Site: brandenburg
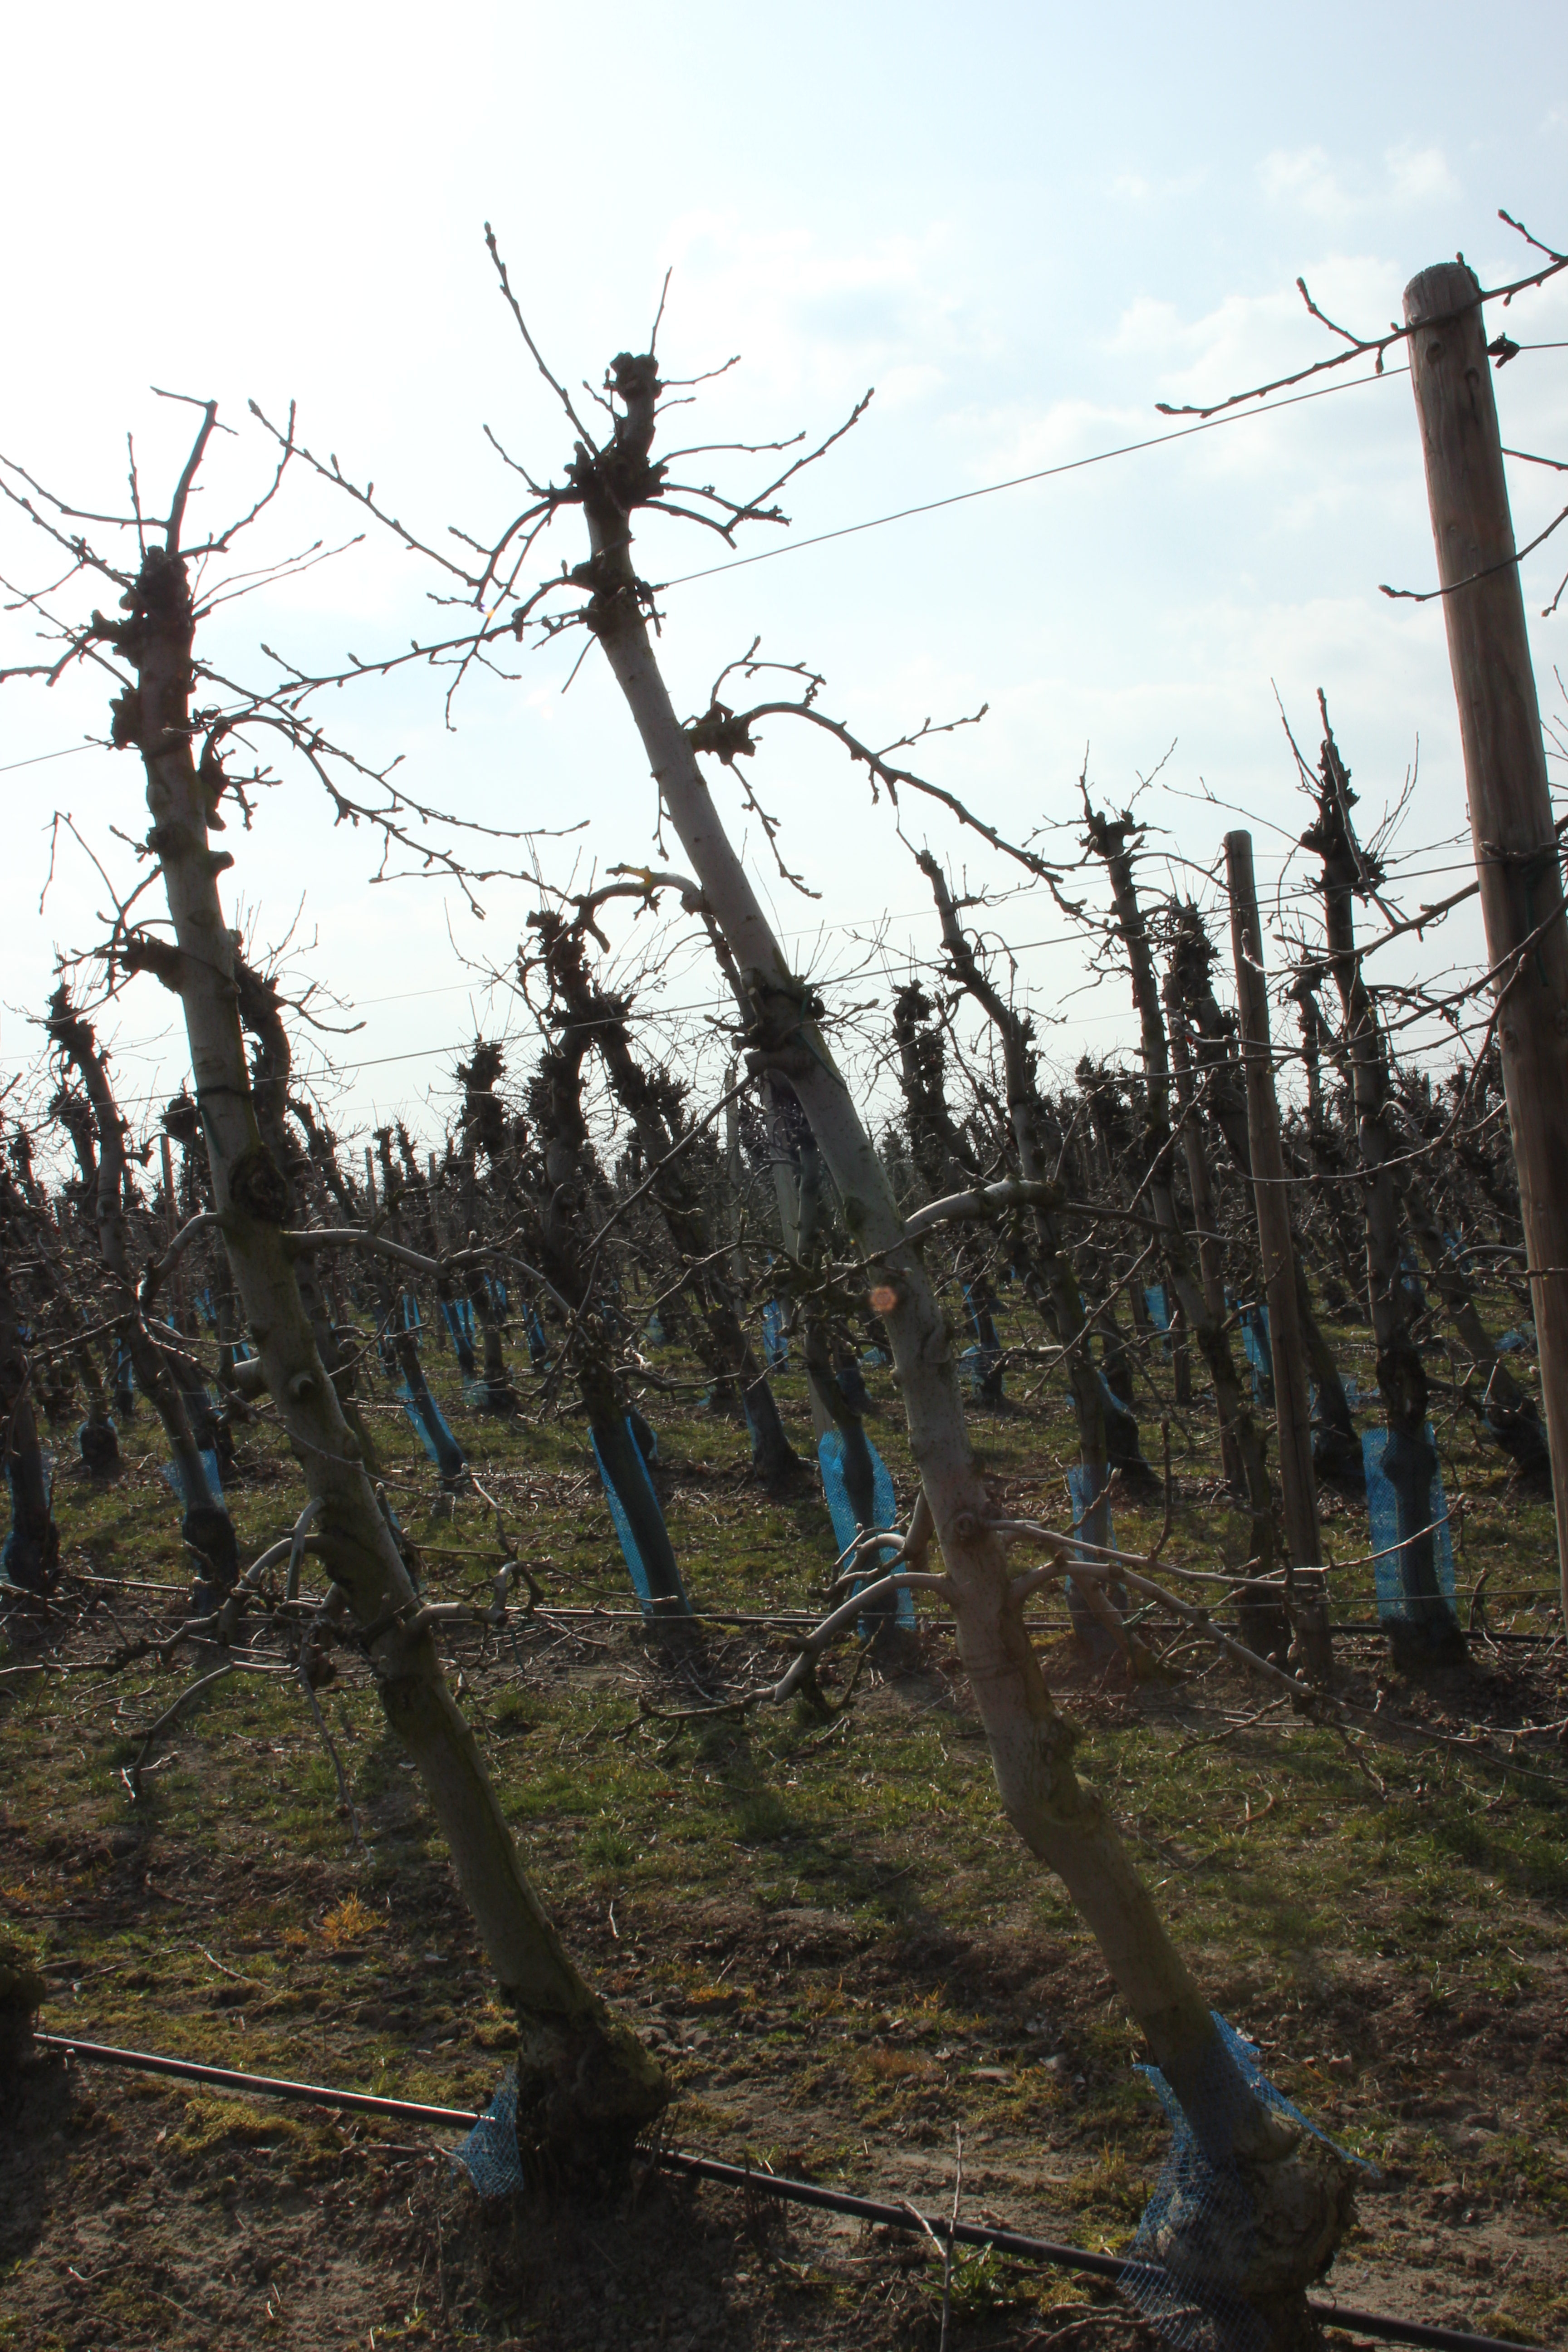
Growth stage (BBCH 03): Bud development